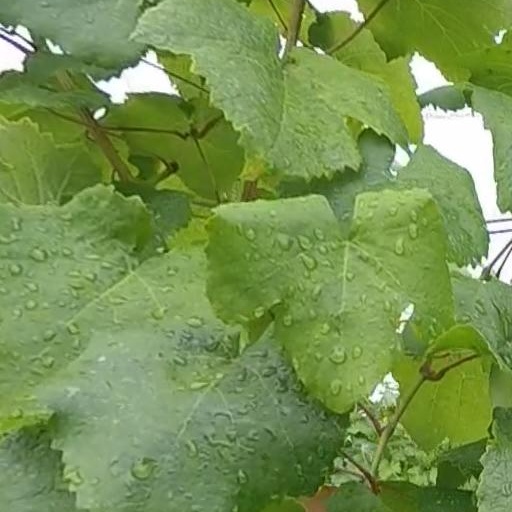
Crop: grape